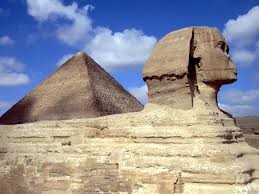
Landmark: Pyramids of Giza